Black City (Baku)

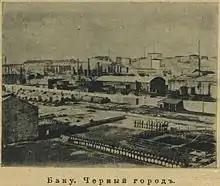
Black City, Baku. Photo from "Nature and People" magazine No. 50, 1910.

Black City is the general name for the southeastern neighbourhoods of Baku, which once formed its suburbs. In the late 19th and early 20th century it became the main location for Azerbaijan's oil industry, and the area's name derives from the smoke and soot of the factories and refineries.